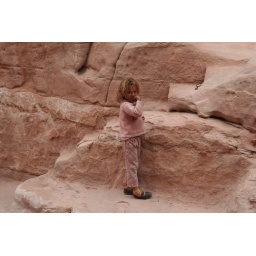
This girl is cutest of all. Her clothes blend in with the stone and the sand.